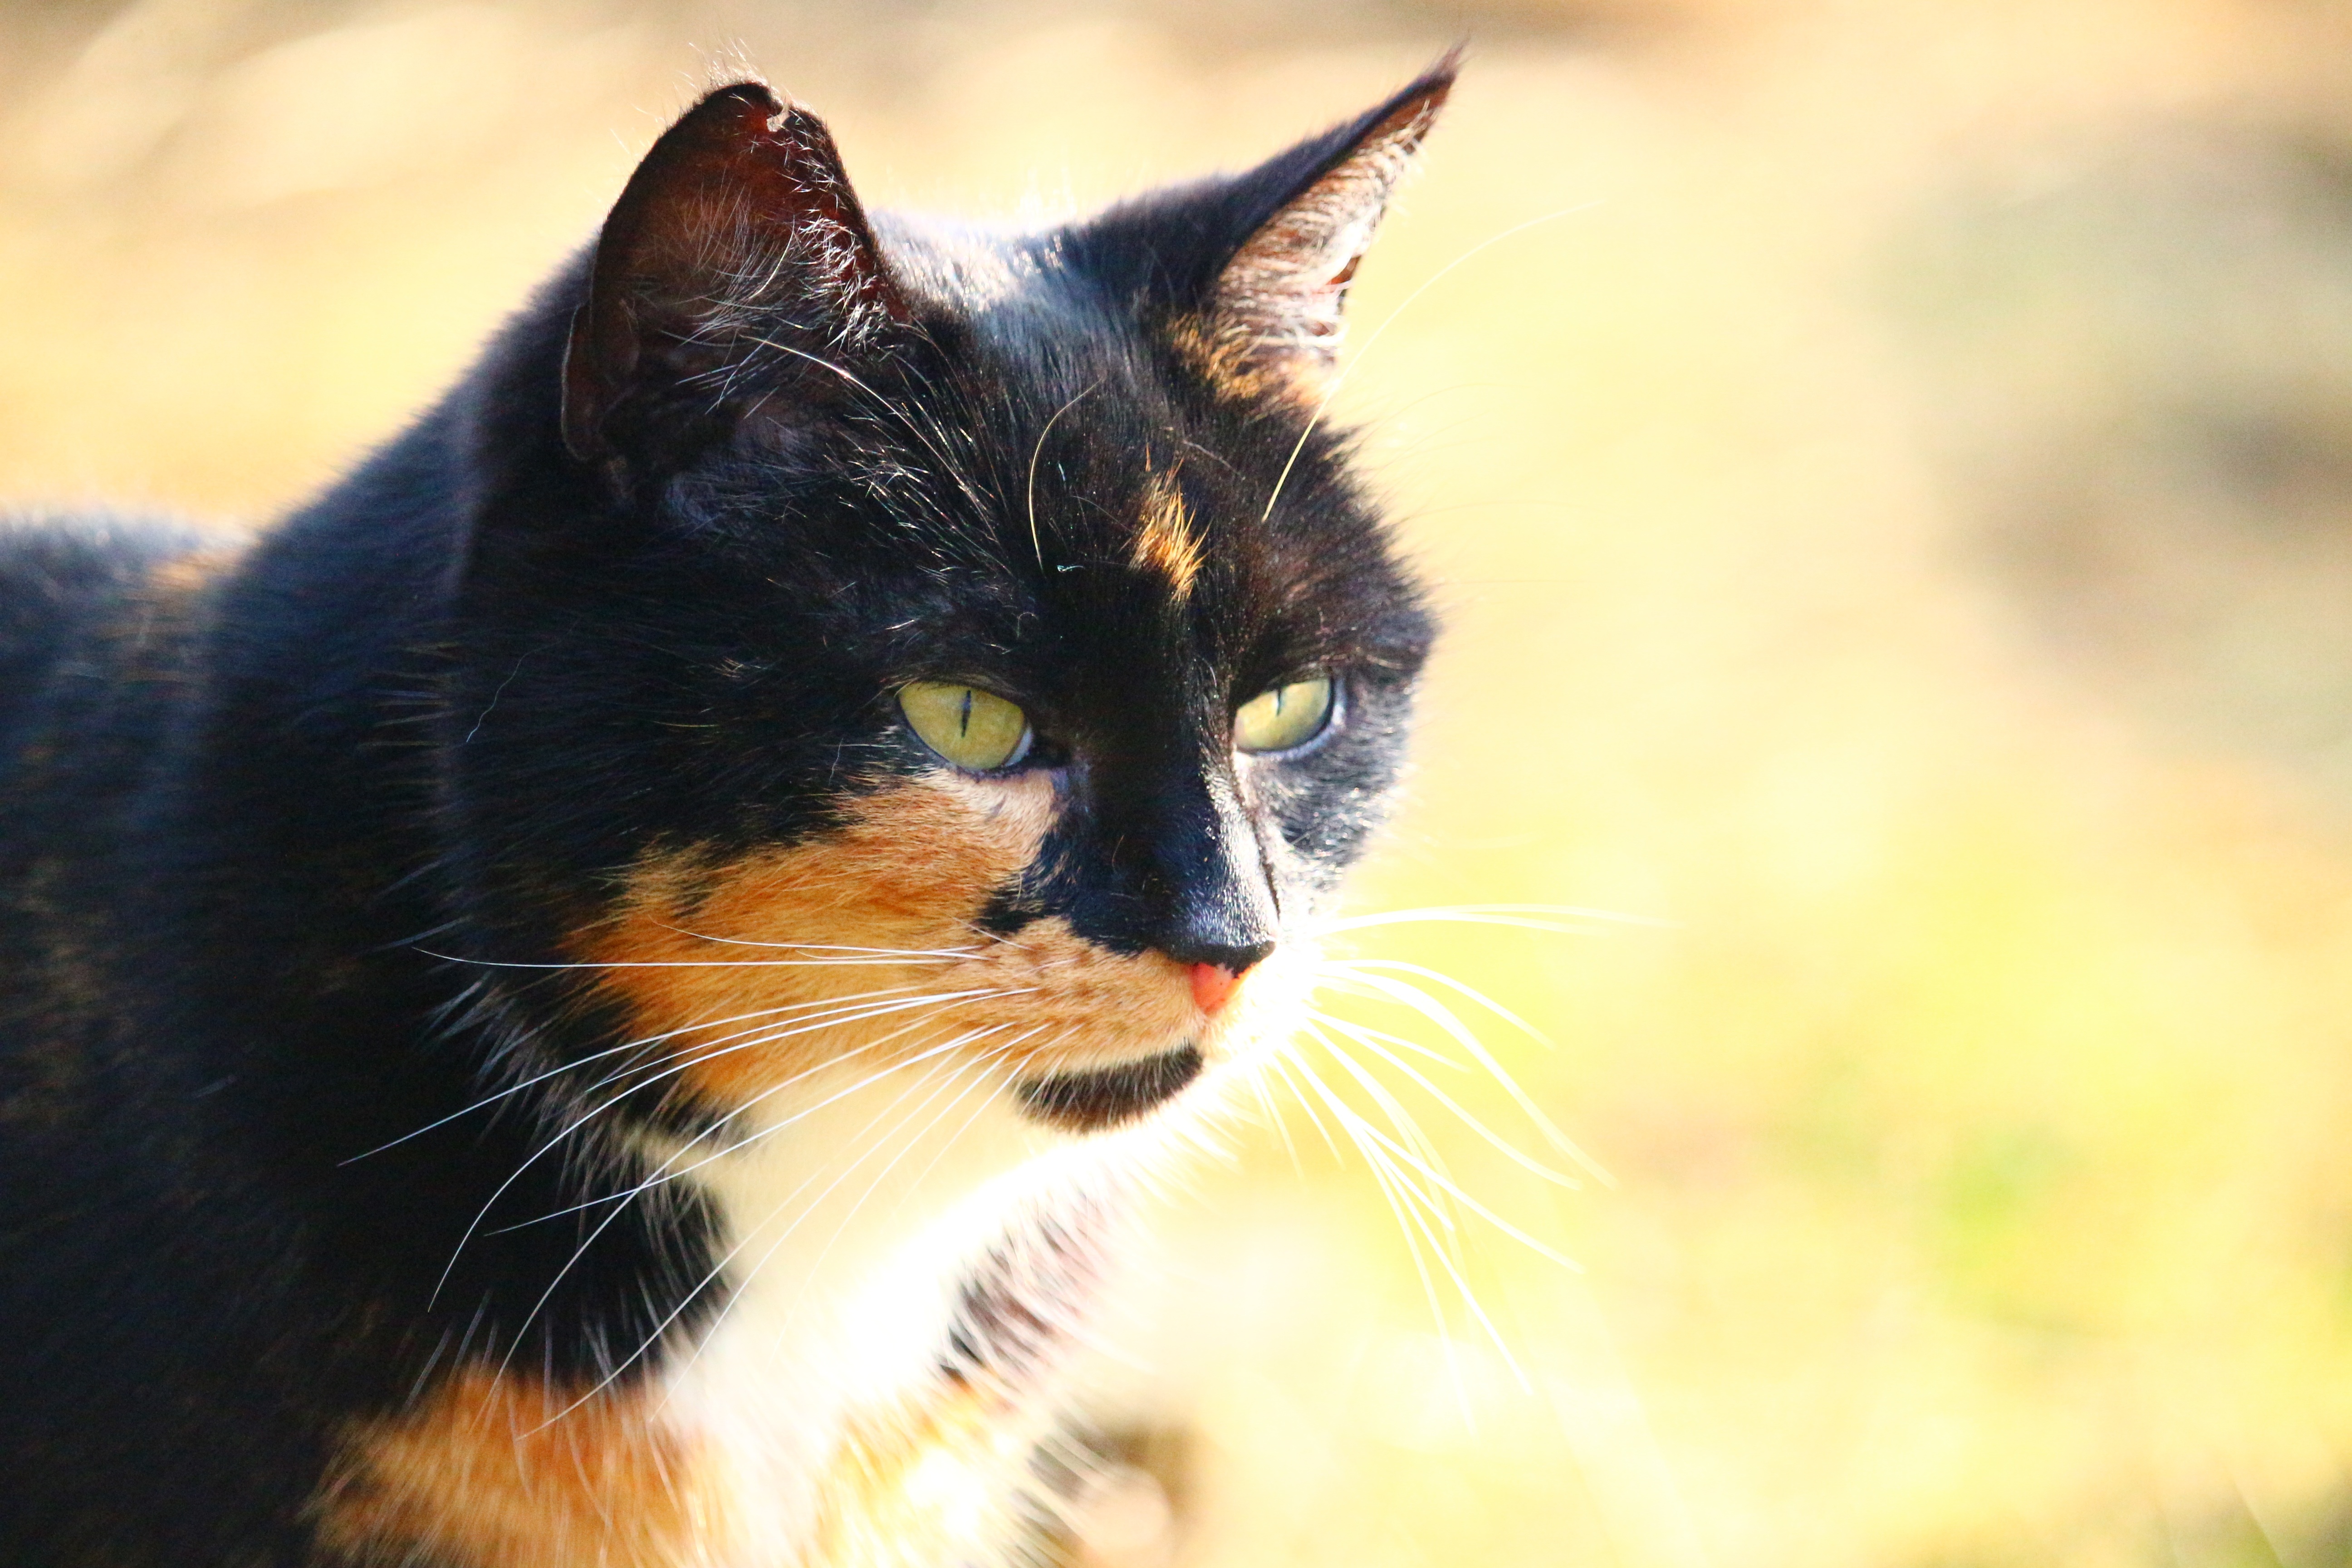
pet, cat, mammal, black cat, fauna, close up, nose, whiskers, vertebrate, mieze, cat face, lucky cat, three coloured, european shorthair, wild cat, small to medium sized cats, cat like mammal, domestic short haired cat